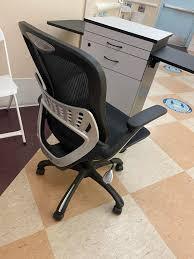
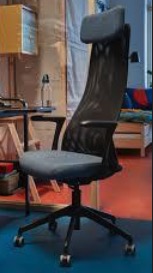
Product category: items_chair
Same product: no